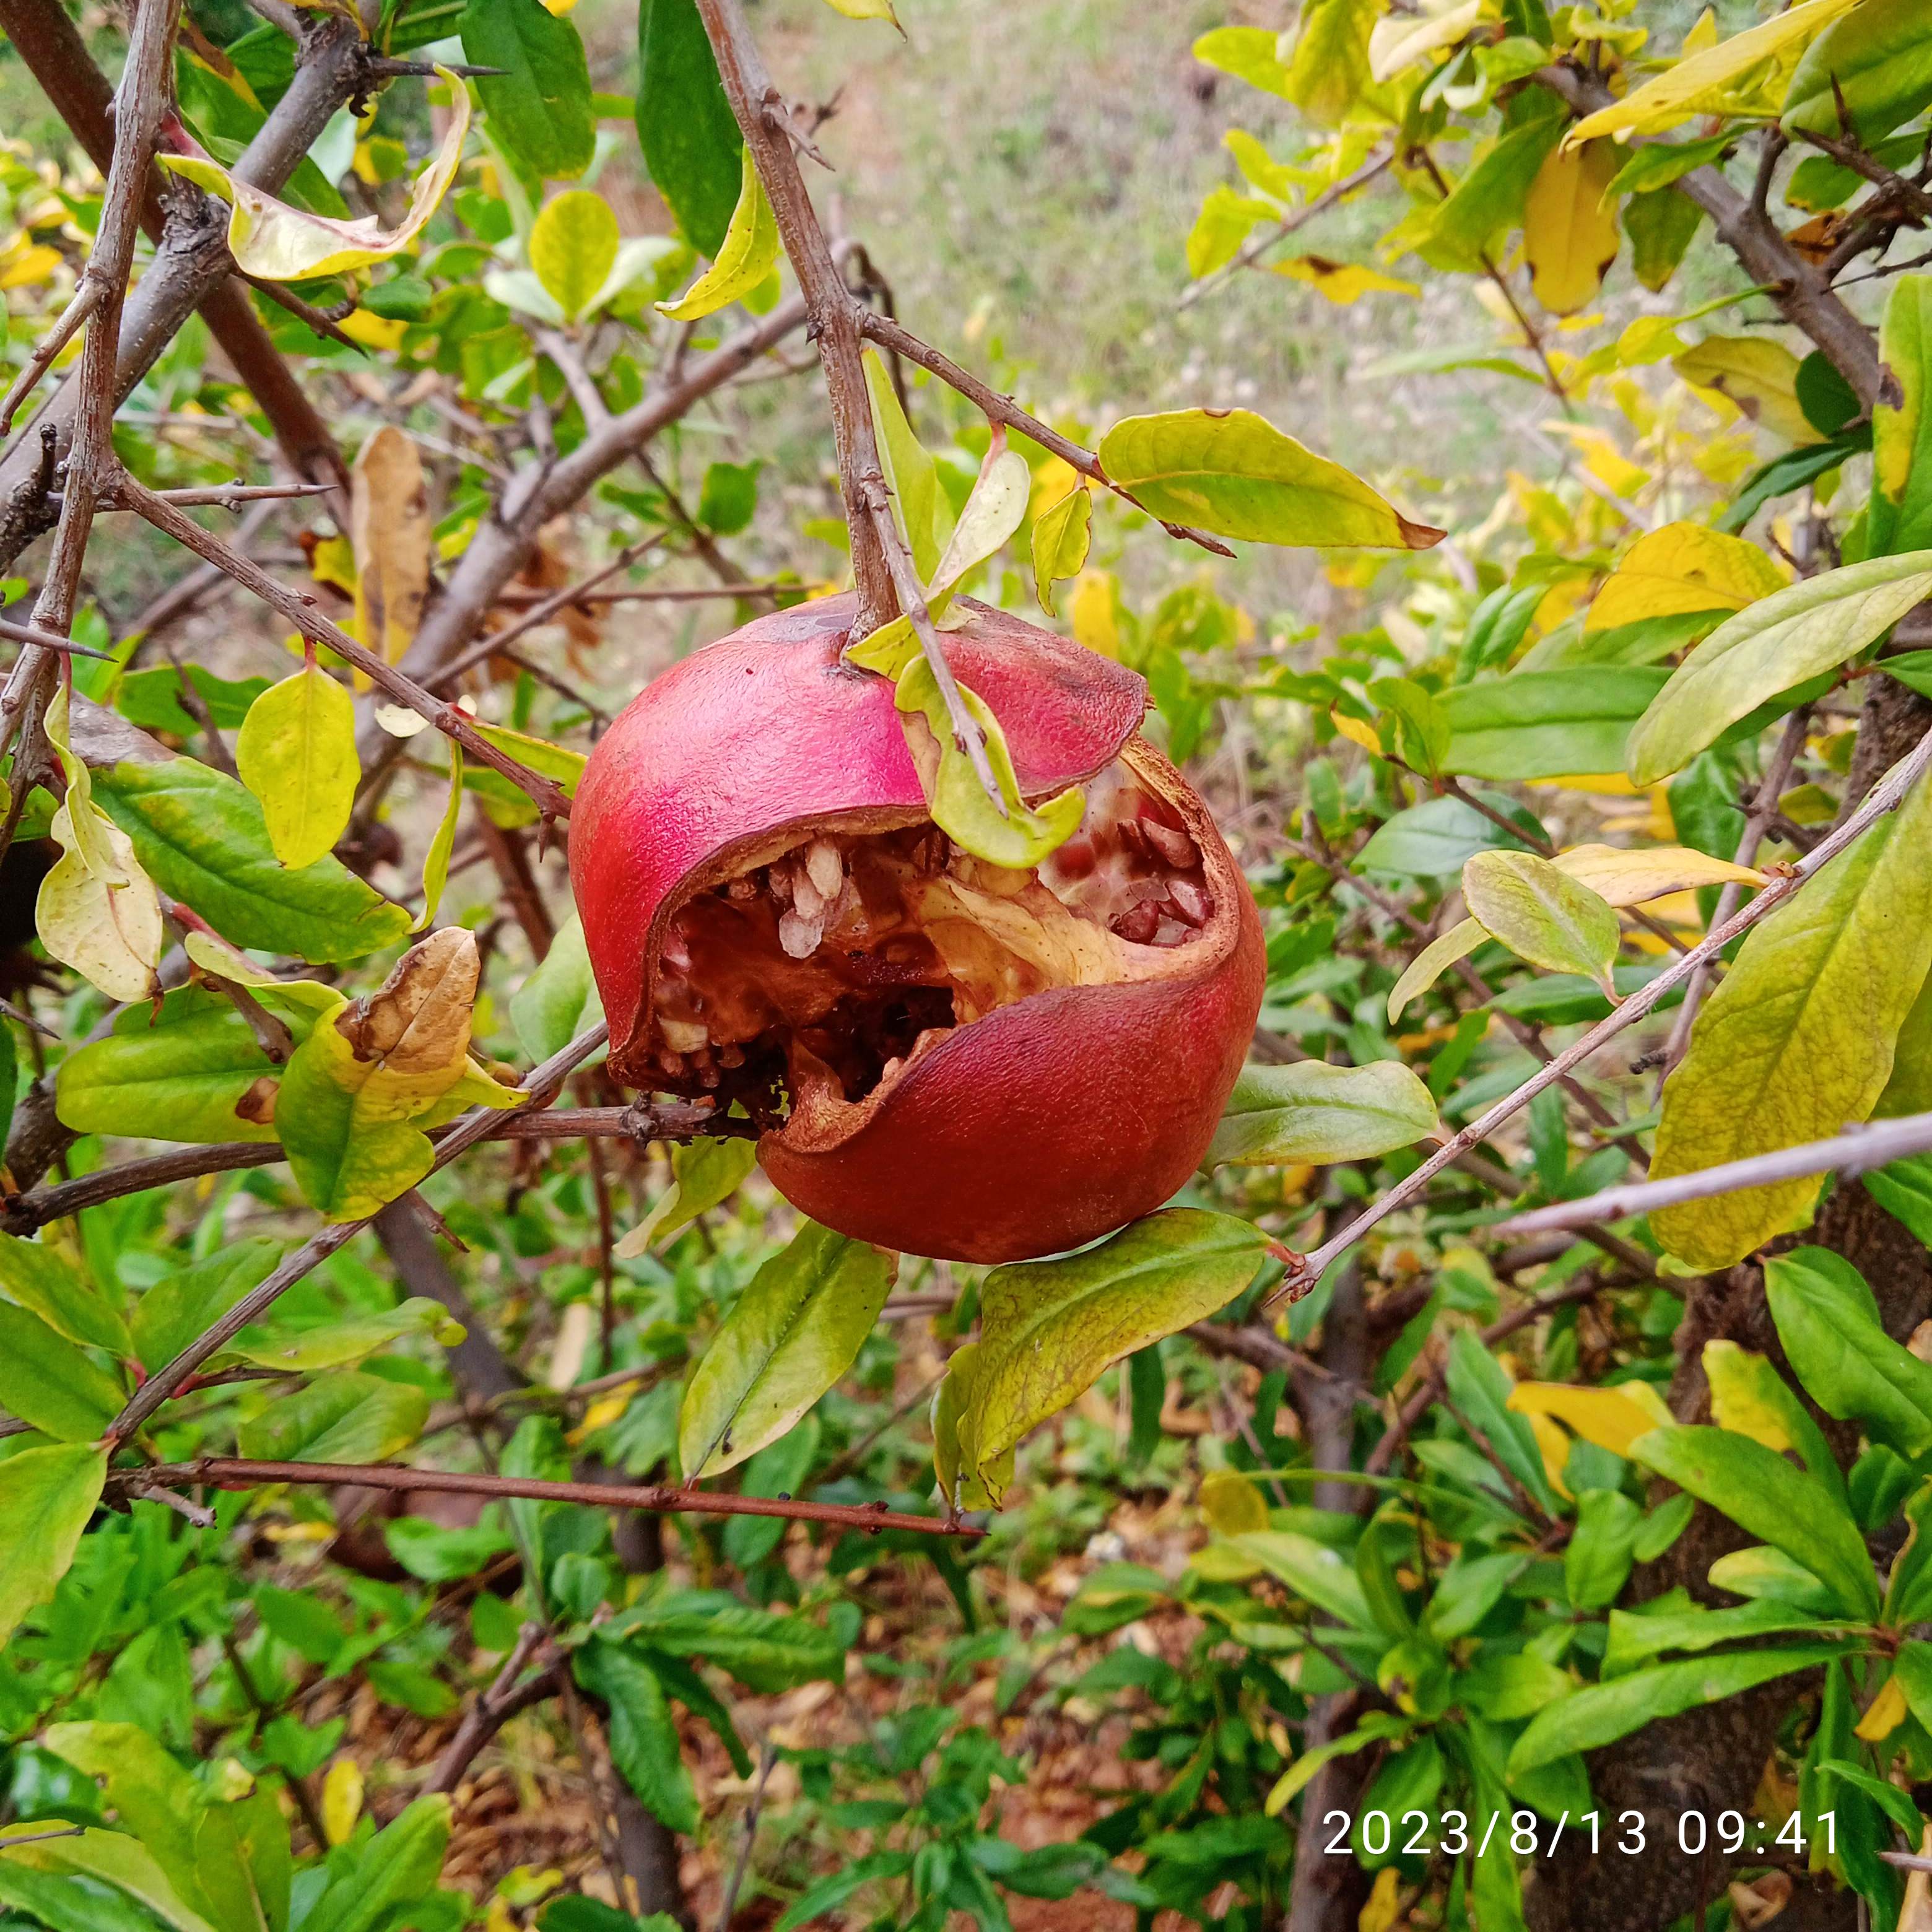
Label: Bacterial_Blight